COVID-19 pandemic in Spain

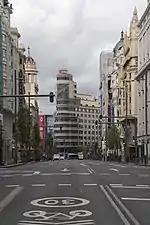
The Gran Vía of Madrid on 22 March

On 15 March the national lockdown due to the State of Alarm becomes effective. All residents are mandated to remain in their normal residences except to purchase food and medicines, work or attend emergencies. This suppression of the freedom of movement was later (in July 2021) declared unconstitutional under the State of Alarm by the Constitutional Court of Spain in response to the appeal by Vox (submitted in April 2020). Lockdown restrictions also mandated the temporary closure of non-essential shops and businesses, including bars, restaurants, cafes, cinemas and commercial and retail businesses, while also announcing that the government will be able to take over private healthcare providers, if needed. The announcement came following significant increases in the number of confirmed cases of COVID-19 in Spain, increasing by 66% from 3,146 cases to 5,232 cases on 13 March 2020. The "extraordinary decision", according to the PM Pedro Sánchez, is necessary as Spain deals with a "health, social and economic crisis". Seville's Seville Fair is postponed to September for the first time in its history. The first case in the autonomous city of Ceuta was diagnosed.